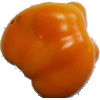
Label: Pepper Yellow 1